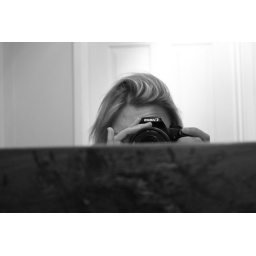
I check my hair in this mirror every morning as I run out the door